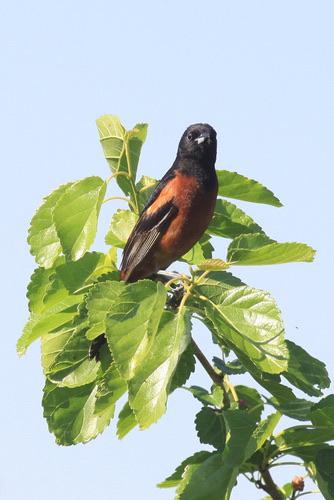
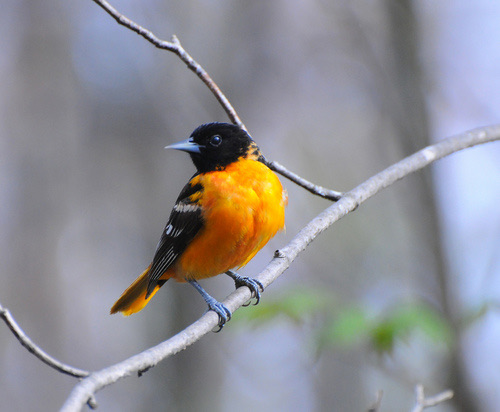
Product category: misc
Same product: yes